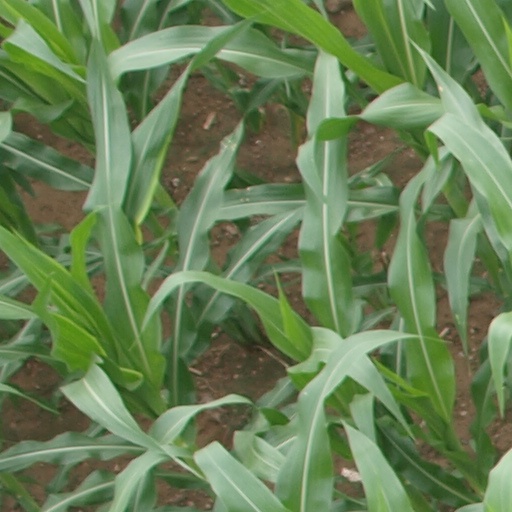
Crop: maize; corn